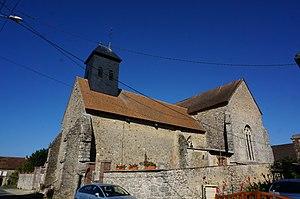
vue d el'église.